Knight of Cups (film)

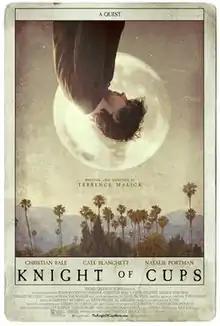
Theatrical release poster

Knight of Cups is a 2015 American drama film written and directed by Terrence Malick and produced by Nicolas Gonda, Sarah Green and Ken Kao. The film features an ensemble cast, starring Christian Bale as the central character.